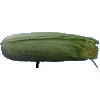
Label: Corn Husk 1